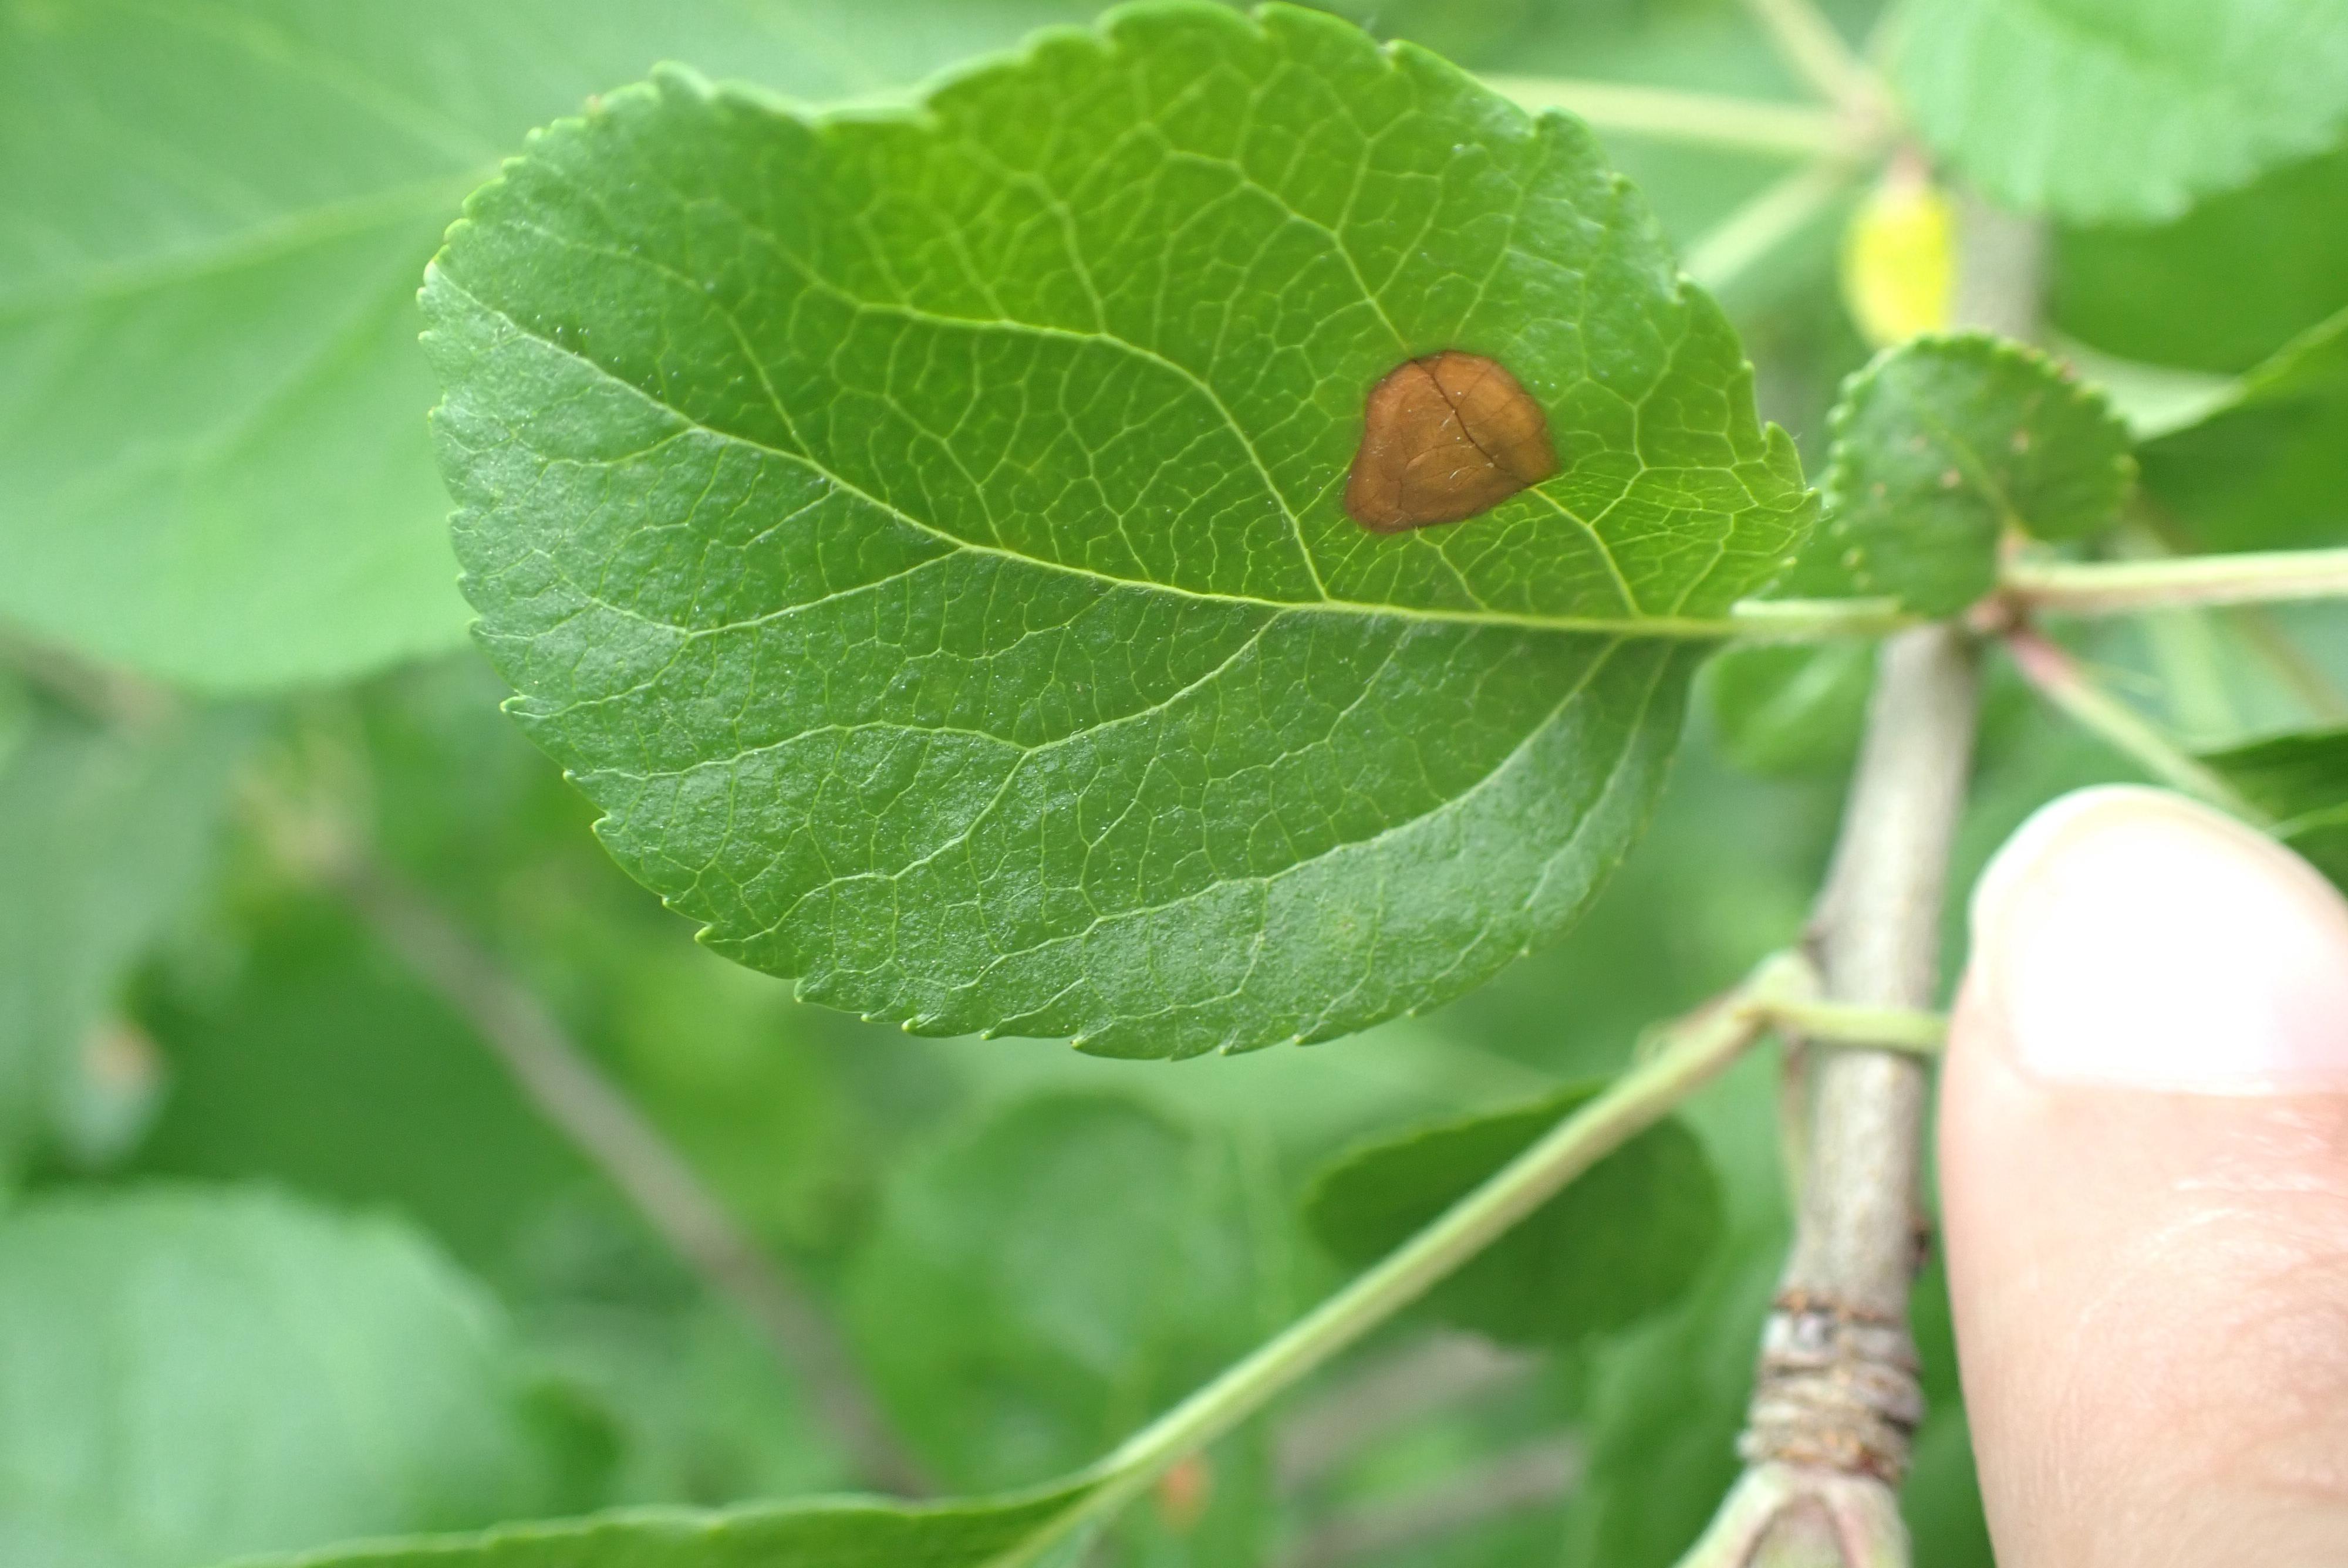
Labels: frog_eye_leaf_spot